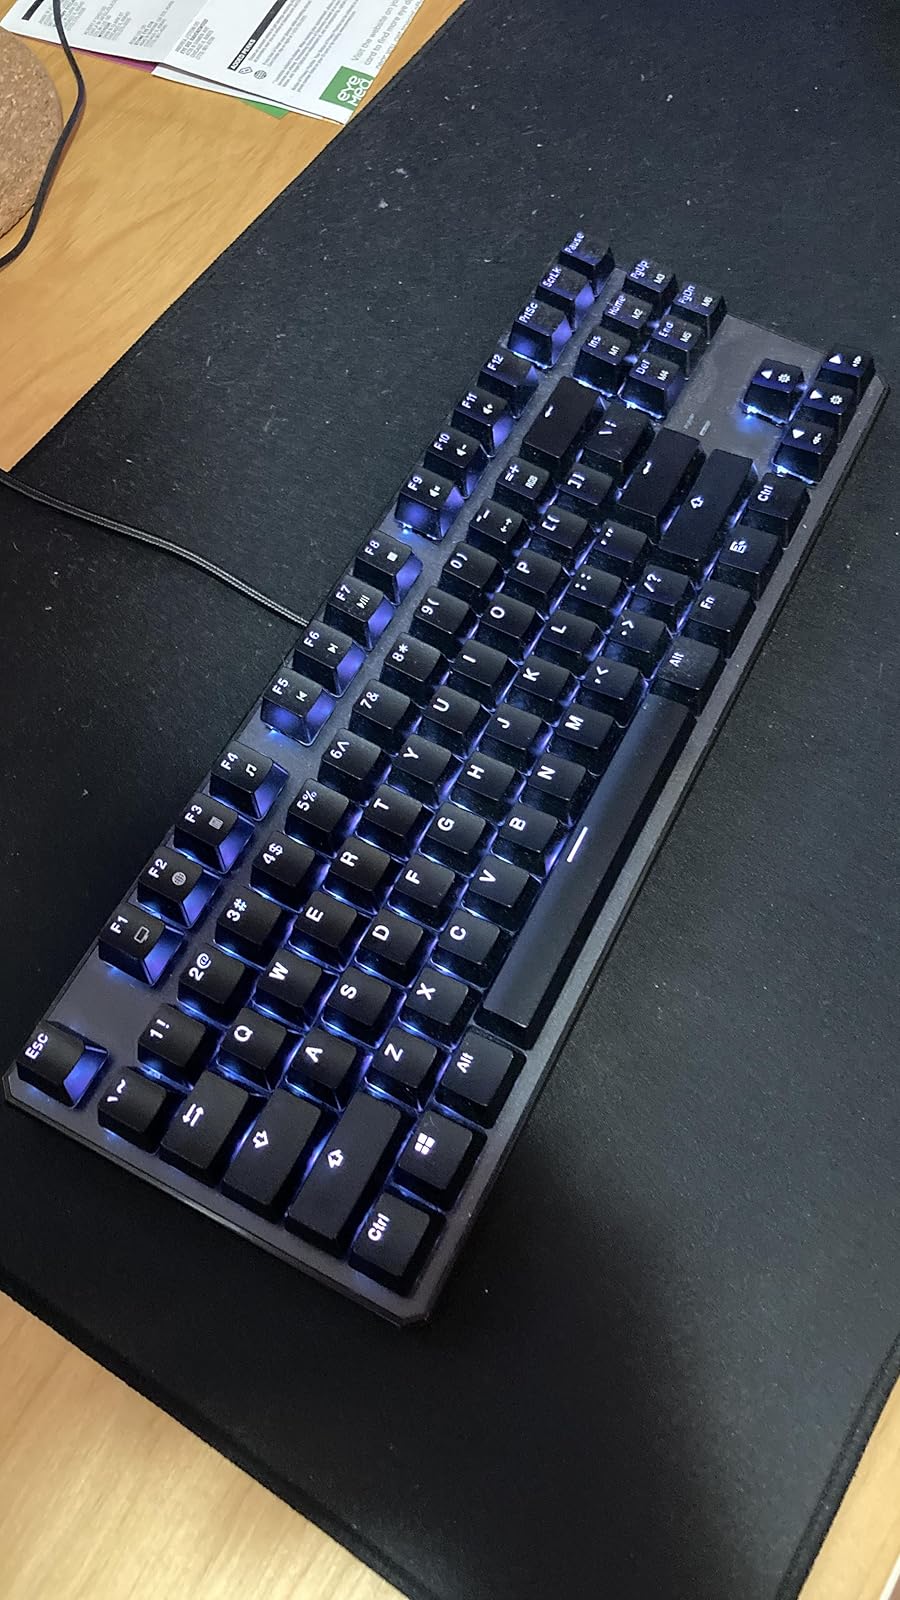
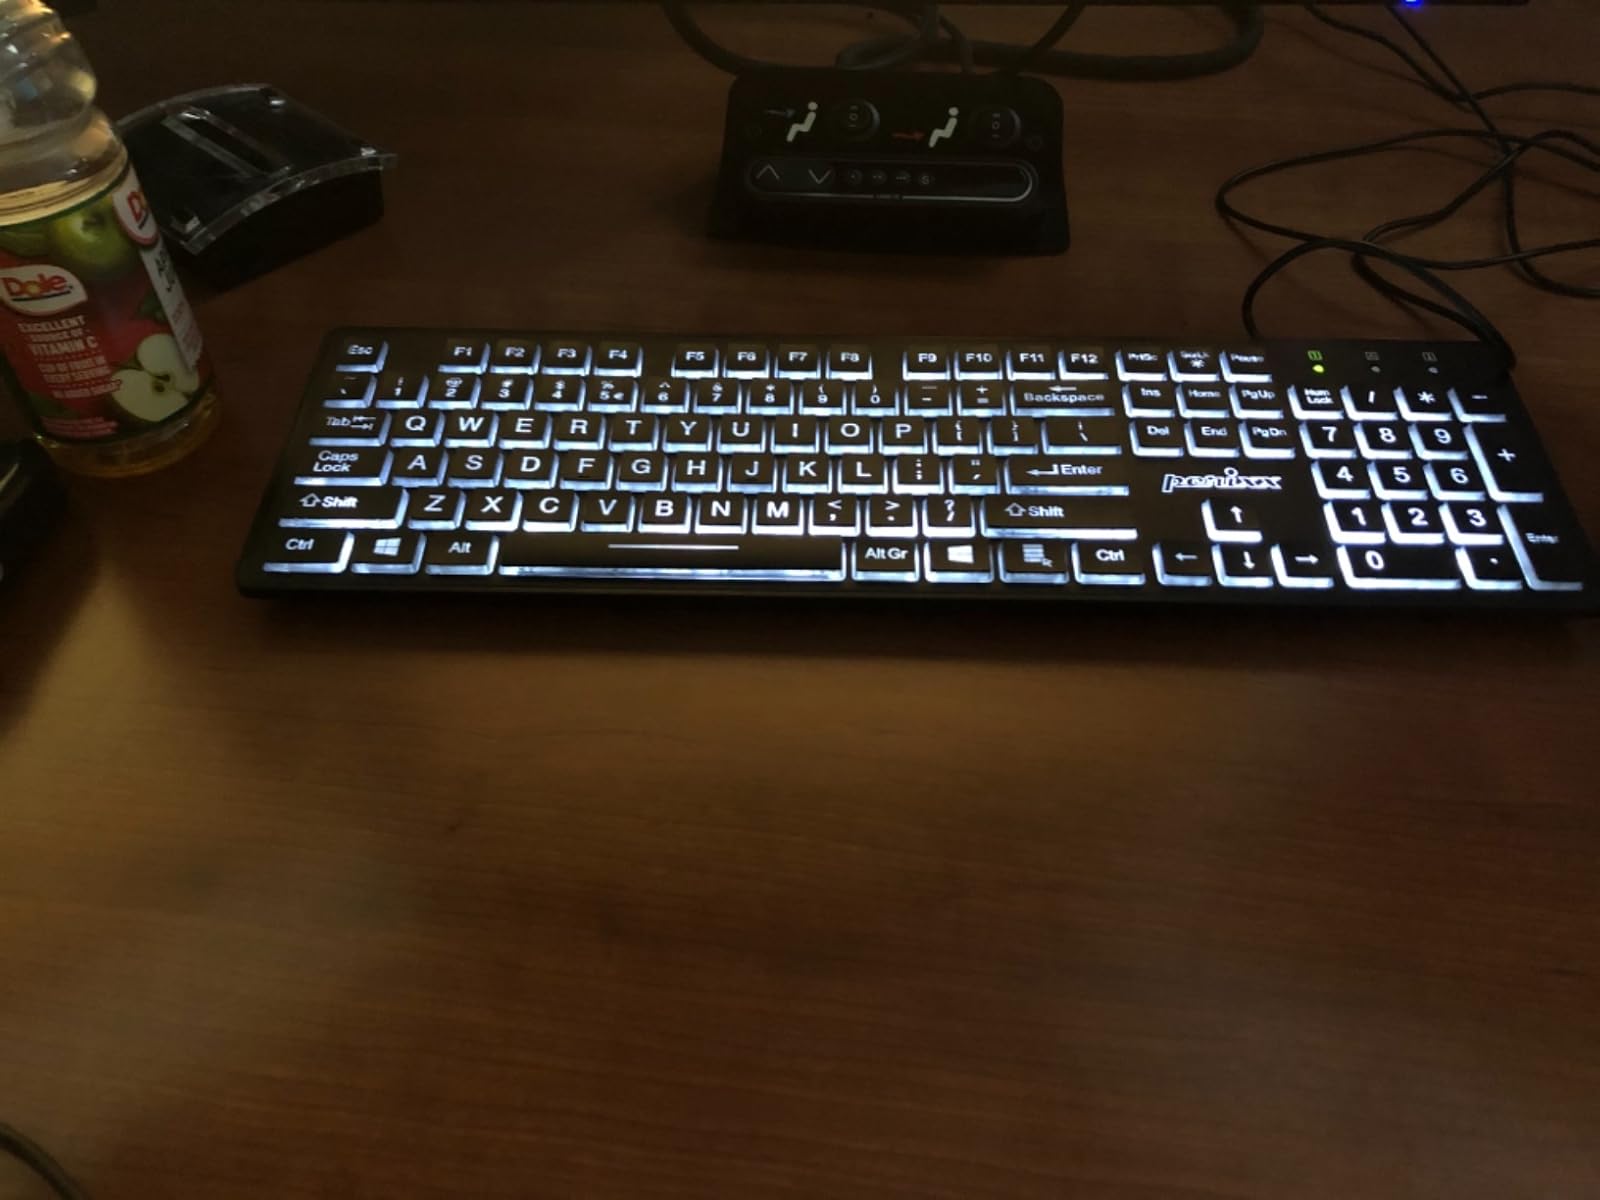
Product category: keyboard
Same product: no